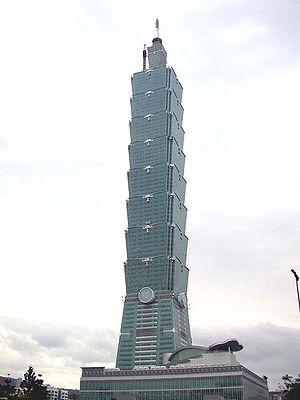
On peut répartir les gratte-ciel en plusieurs périodes ou styles.